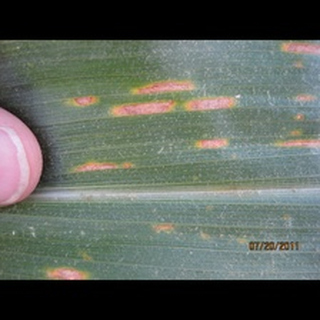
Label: corn_gray_leaf_spot